Giovanni Negri

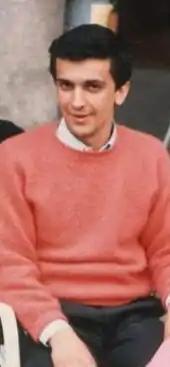
Negri in 1987

Born in Turin and a member of the Radical Party (PR), he was the party's secretary from 1984 to 1988, with it dissolving soon after. He was elected to the Chamber of Deputies in 1983 by his city's constituency. He resigned in July 1984 and was replaced by Franco Roccella. He was re-elected again to serve from 1987 to 1992.